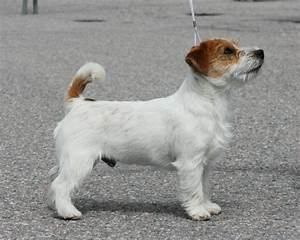
Label: dog